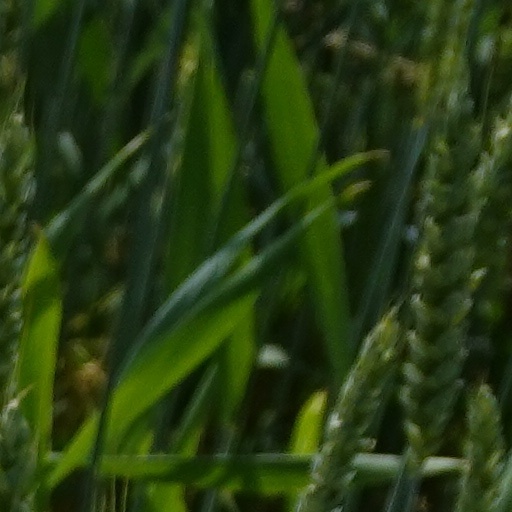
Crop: wheat